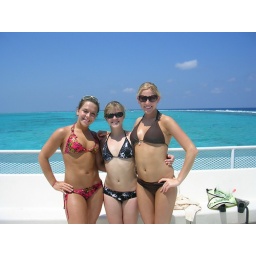
On boat above sting ray city. Then we went swimming with the sting rays. It was truely amazing!!